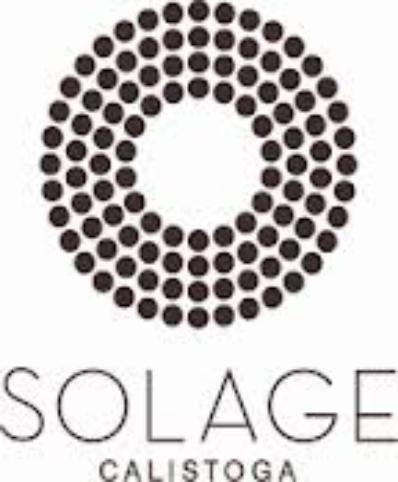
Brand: Calistoga
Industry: Food